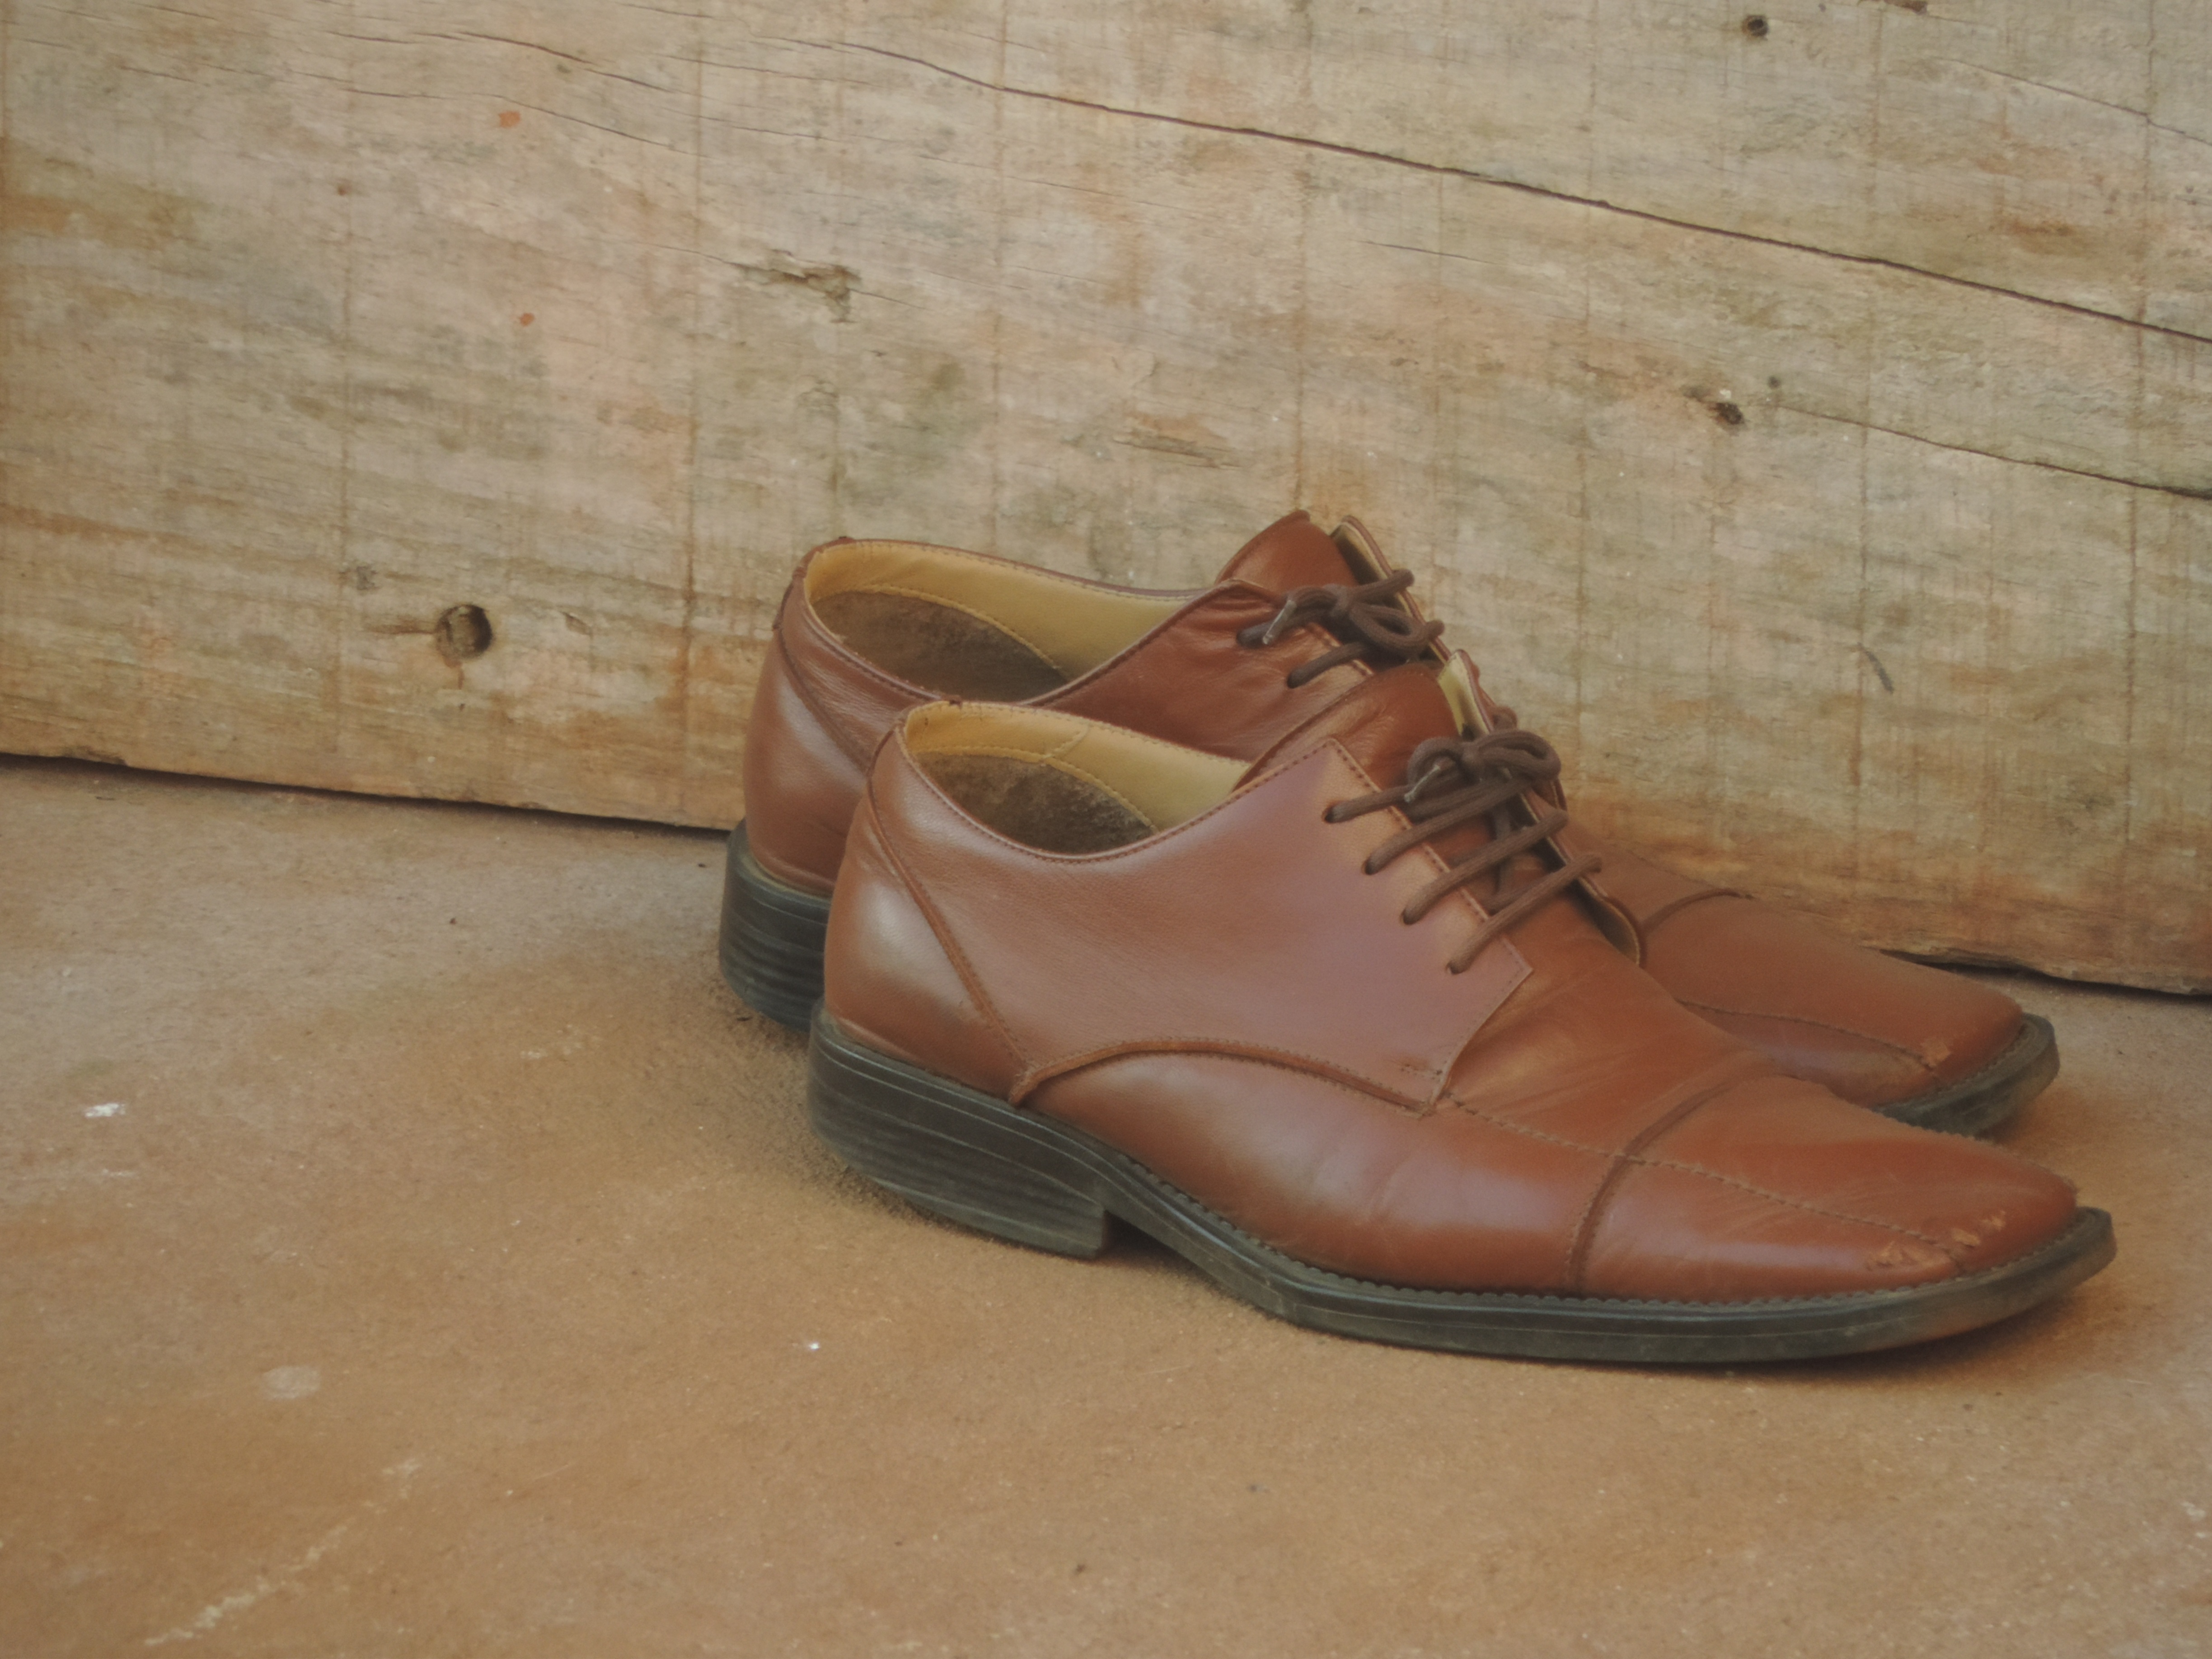
shoe, leather, boot, leg, spring, brown, footwear, old shoe, high heeled footwear, outdoor shoe, brown shoe